Kamil Khanlarov

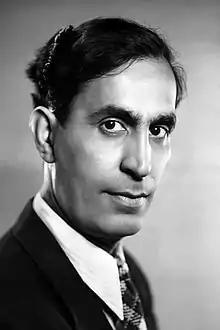
Khanlarov in 1954

Kamil Ali Abbas oglu Khanlarov (1915 – 1996) was a Soviet-Azerbaijani painter. He had received the honorary titles of the Honored Artist of the Azerbaijan SSR in 1964, and the People's Artist of Azerbaijan in 1992.